Hex River Tunnels

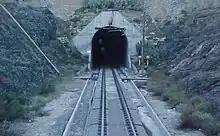
The eastern portal of tunnel no. 4

The western portal (coordinates ) of tunnel no. 4, as established in 1948, enters directly into the mountain face, which is nearly vertical at that point. The eastern portal (coordinates ) was relocated a short distance to the southeast of the original 1948 portal and is in a long and deep cutting. The tunnel is long and has a maximum cover of . The gradient is mainly 1 in 66, except at the passing loop where it decreases to 1 in 200. Five ventilation shafts of diameter and with a combined length of were sunk. The cross-sectional area of the horseshoe profile single line tunnel is , but this increases to at the passing loop. Tunnel no. 4 also contains relay rooms for signalling equipment.